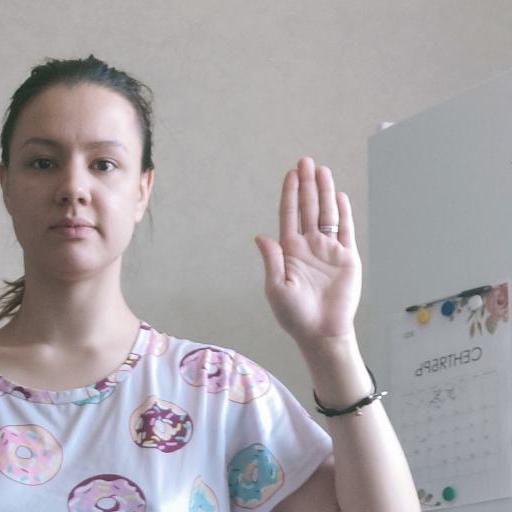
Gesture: stop